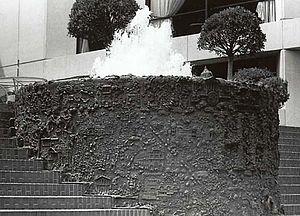
Ruth Asawa, née le 24 janvier 1926 à Norwalk en Californie et morte le 5 août 2013 à San Francisco, est une sculptrice nippo-américaine. Elle est la fondatrice de l'école publique supérieure d'enseignement artistique Ruth Asawa San Francisco School of the Arts en 1982 et l'auteure de la Hyatt on Union Square Fountain, bâtie en 1973 à San Francisco.